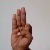
The image shows a hand gesture representing the letter 'F' in Indian Sign Language.